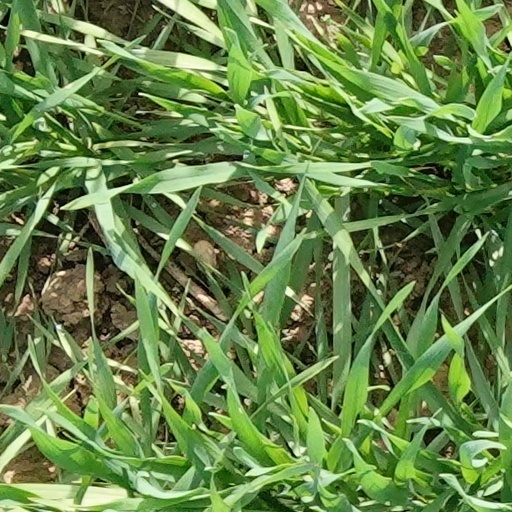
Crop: wheat